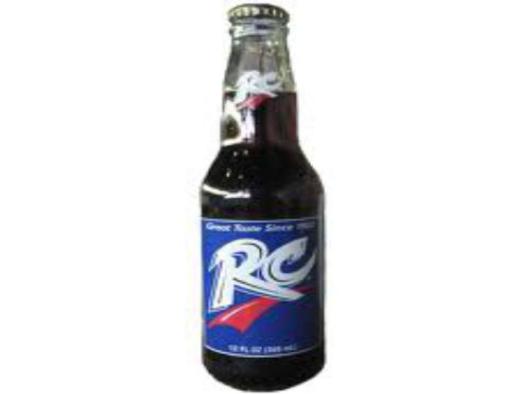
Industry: Food